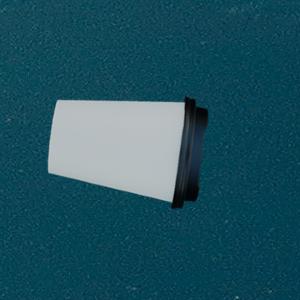
Label: cups